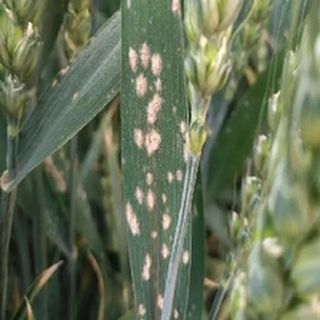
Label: wheat_mildew